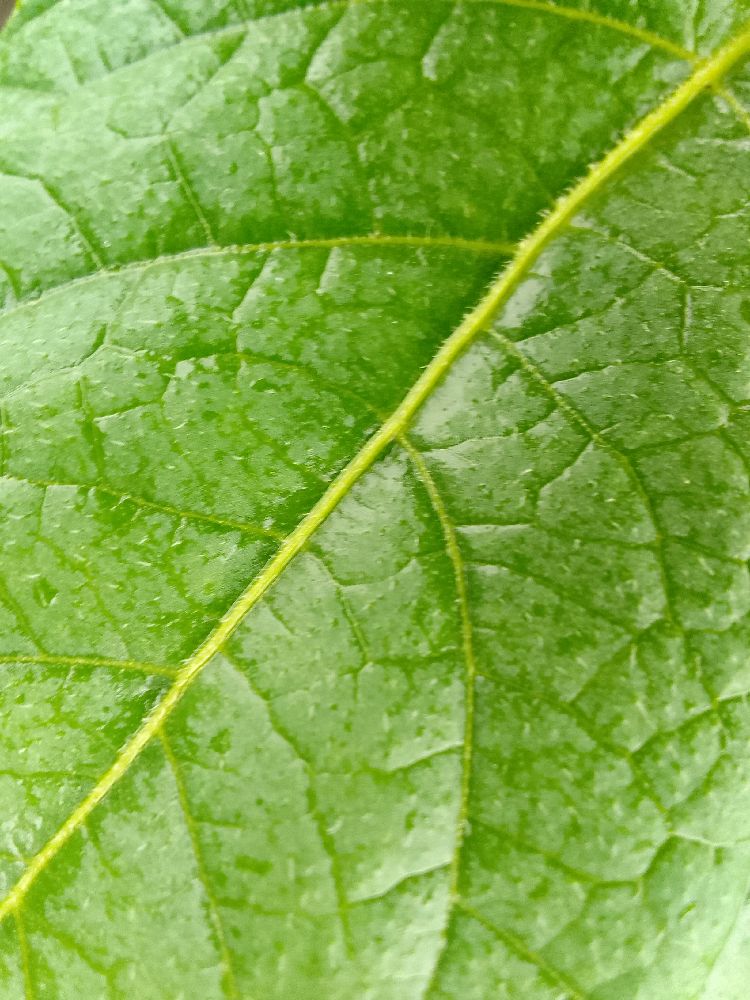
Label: Healthy